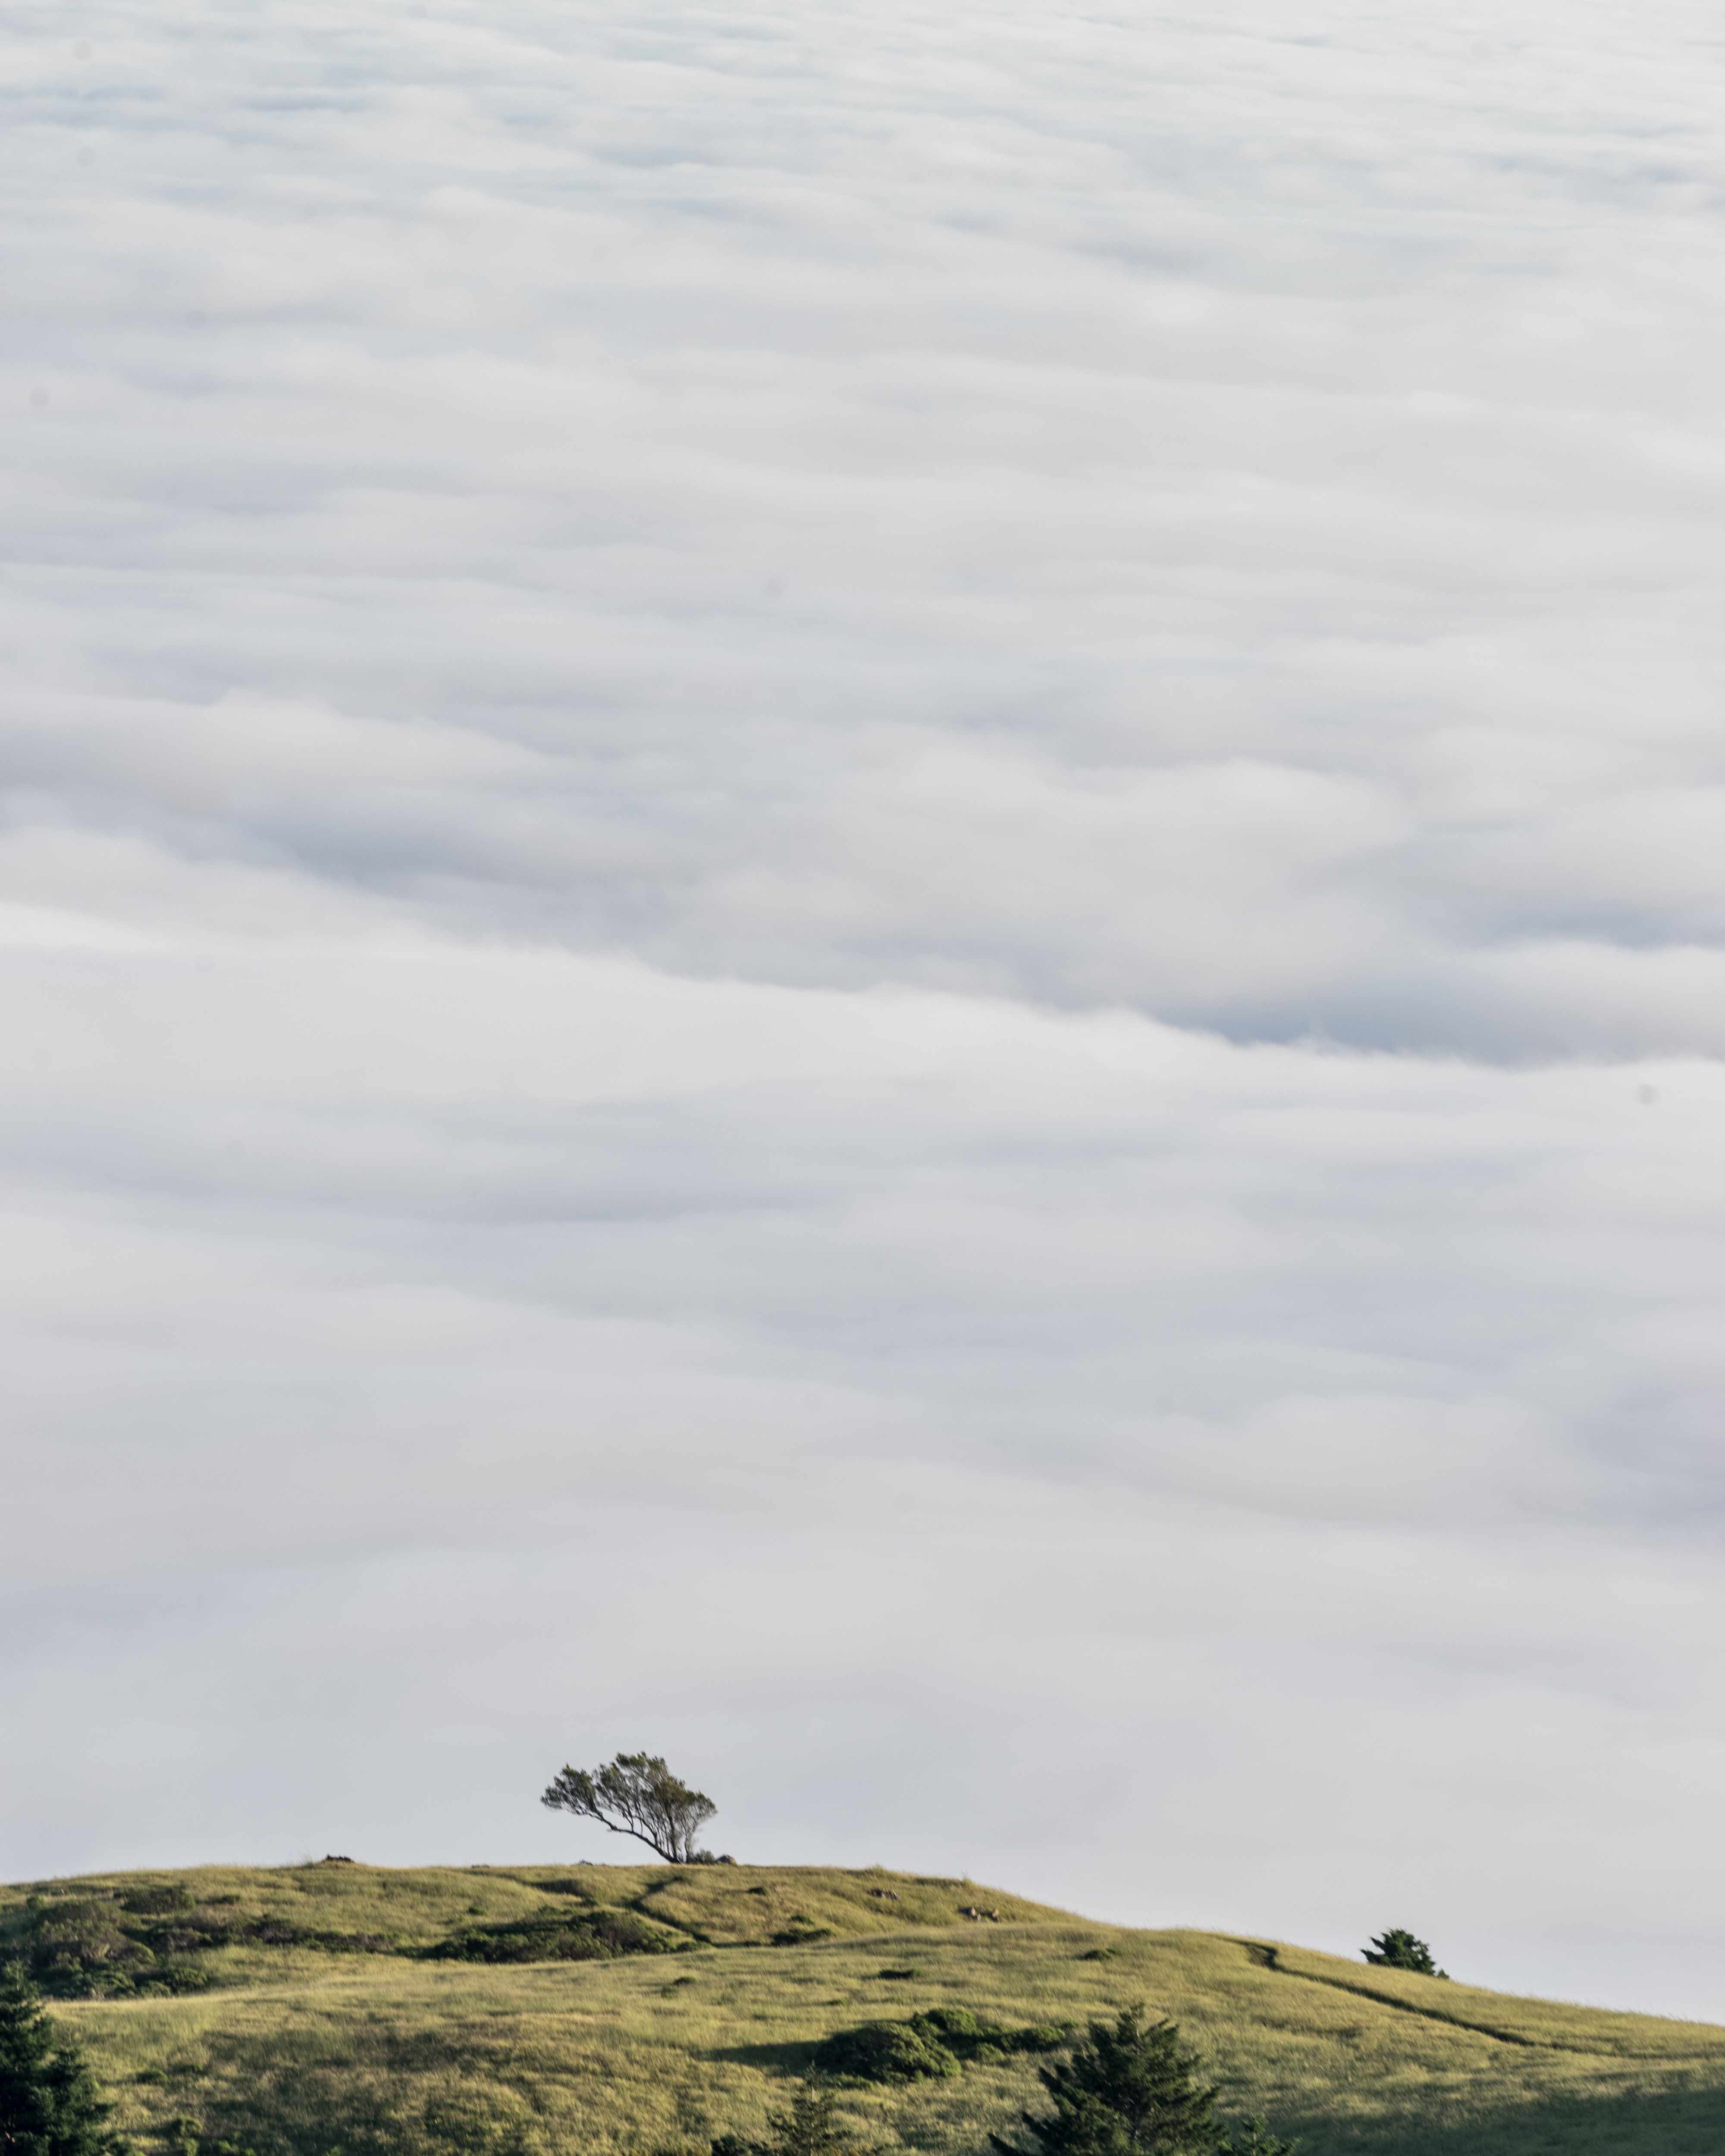
landscape, sea, coast, rock, ocean, horizon, mountain, cloud, sky, hill, cliff, terrain, habitat, loch, natural environment, atmospheric phenomenon, mountainous landforms